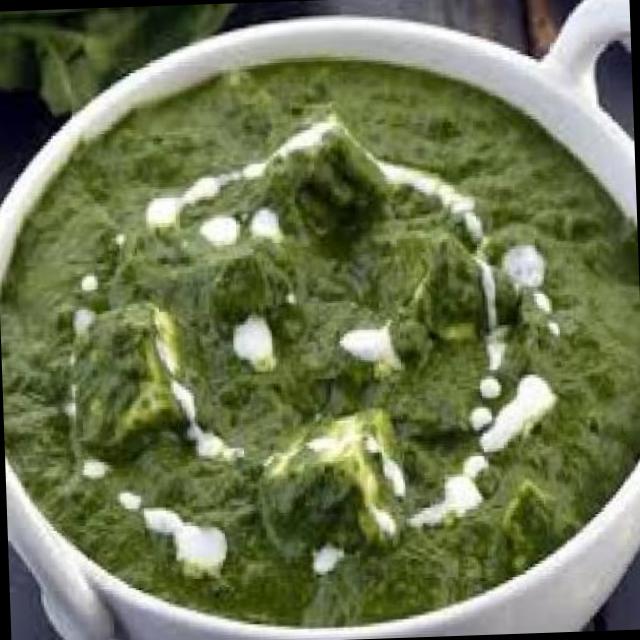
Dish: palak_paneer